Zhang Ruoming

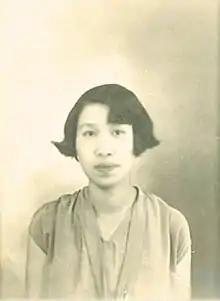
Zhang Ruoming, circa 1919

Zhang Ruoming (1902–1958) was a Chinese scholar of French literature, translator and journalist. She was a professor at Yunnan University and considered an authority on the French author André Gide. She was one of the first Chinese women to earn a doctorate in France, graduating from the University of Lyon. In her youth, she was a leader in the May Fourth Movement in Tianjin and was known for her political association with Zhou Enlai and the Chinese Communist Party in France in the early 1920s.